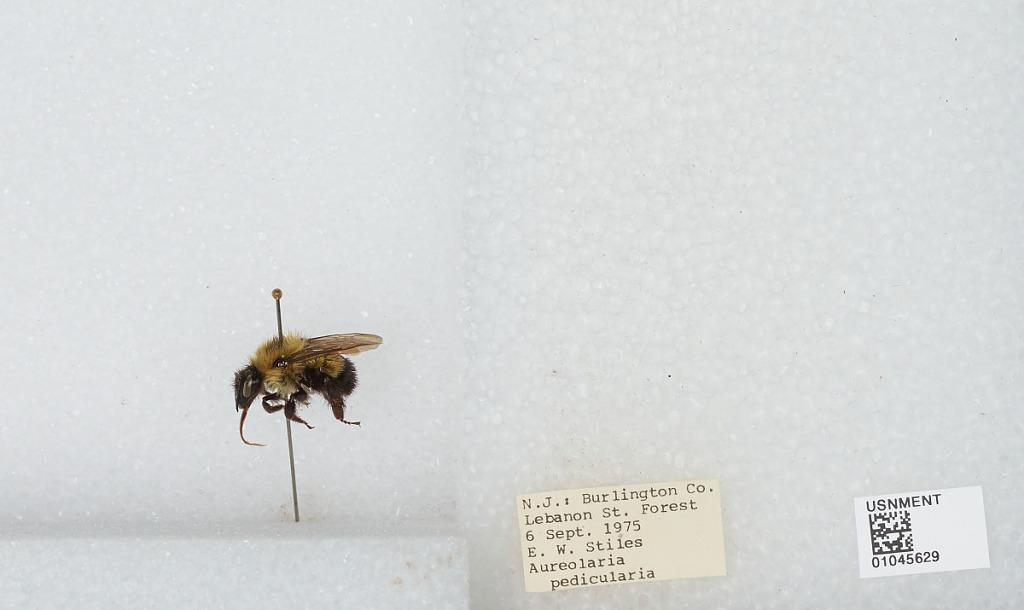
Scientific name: Bombus sp.
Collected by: E. Stiles
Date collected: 1975-9-6
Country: United States
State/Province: New Jersey
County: Burlington
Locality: Lebanon State Forest
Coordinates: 39.895, -74.575